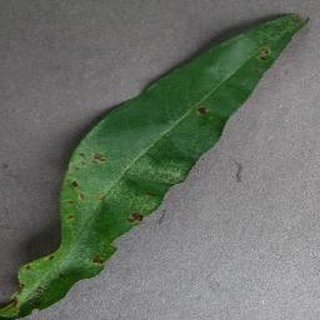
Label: peach_bacterial_spot